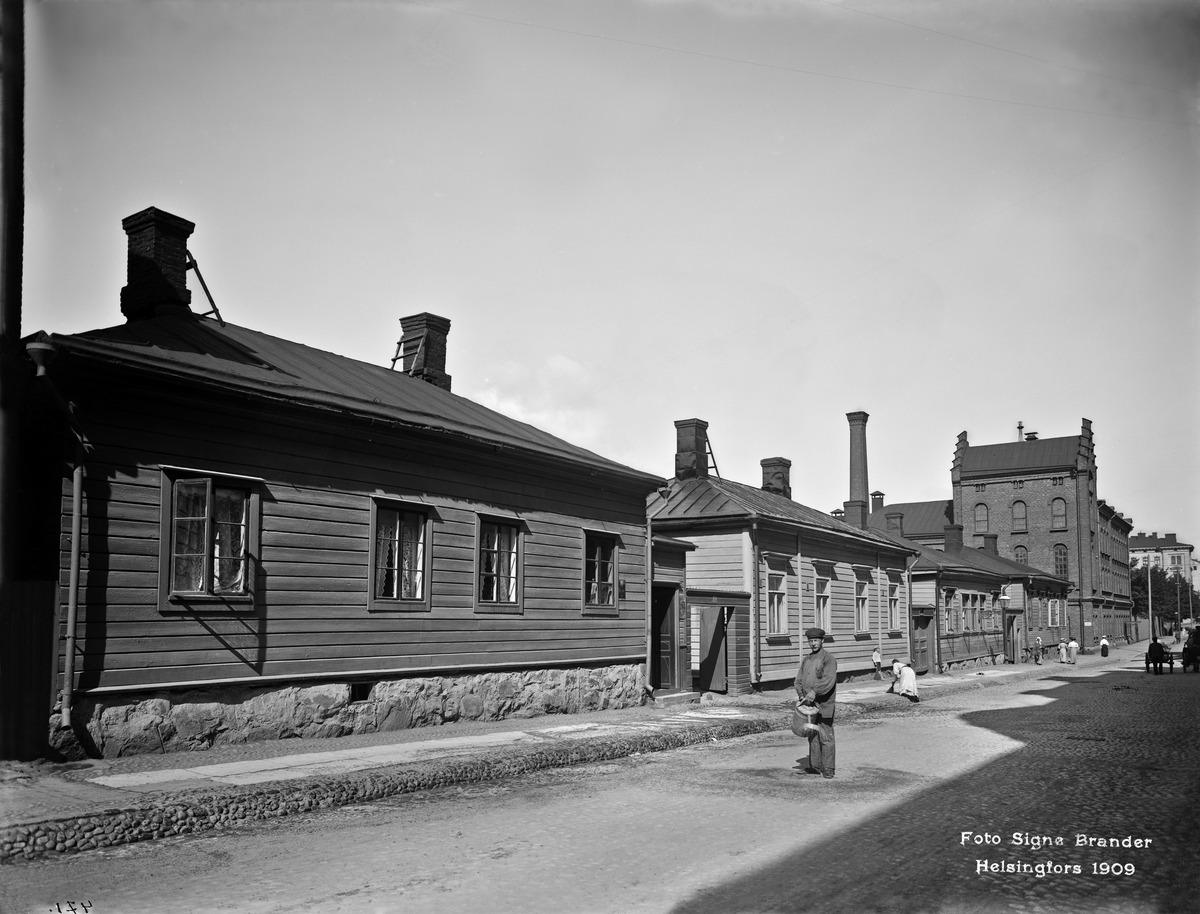
Albertinkatu 22, 24, 26 ja Sinebrychoffin panimo, Albertinkatu 28
sisällön kuvaus: Albertinkatu 22, 24, 26 ja Sinebrychoffin panimo, Albertinkatu 28. mustavalkoinen
Kuvaaja: Brander, Signe, valokuvaaja
Ajankohta: kuvausaika 1909
Paikka: Suomi, Uusimaa, Helsinki, Punavuori Helsinki, Albertinkatu 22, 24, 26
Aiheet: Ab P. Sinebrychoff, puurakennukset, asuinrakennukset, teollisuusrakennukset, panimoteollisuus, kadunrakennus, työntekijät, miehet, vaatteet työvaatteet